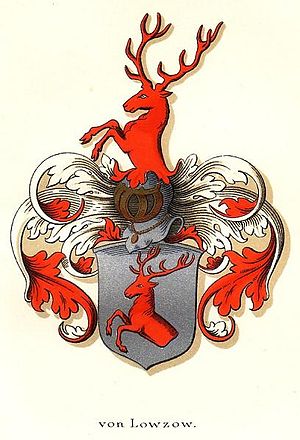
Lowzow
von Lowzows våben tegnet 1901 af Anders Thiset
von Lowzow er en uradelsslægt fra Mecklenburg, der blev naturaliseret som dansk adel 30. juli 1777.